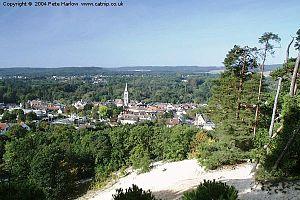
Vue générale de La Ferté-Alais (91)
La Ferté-Alais est une commune française située à quarante-deux kilomètres au sud de Paris dans le département de l’Essonne en région Île-de-France.